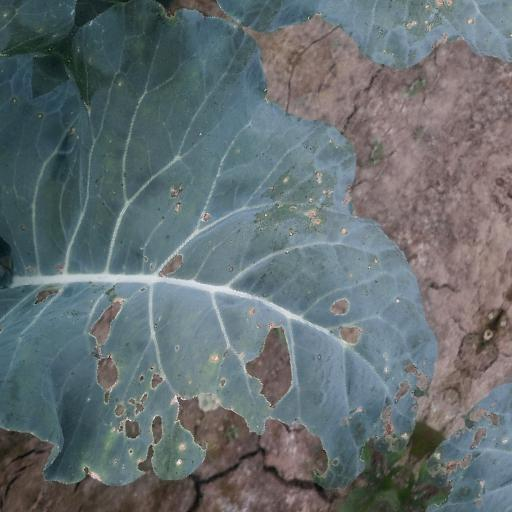
Label: Black Rot